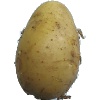
Label: Potato White 1